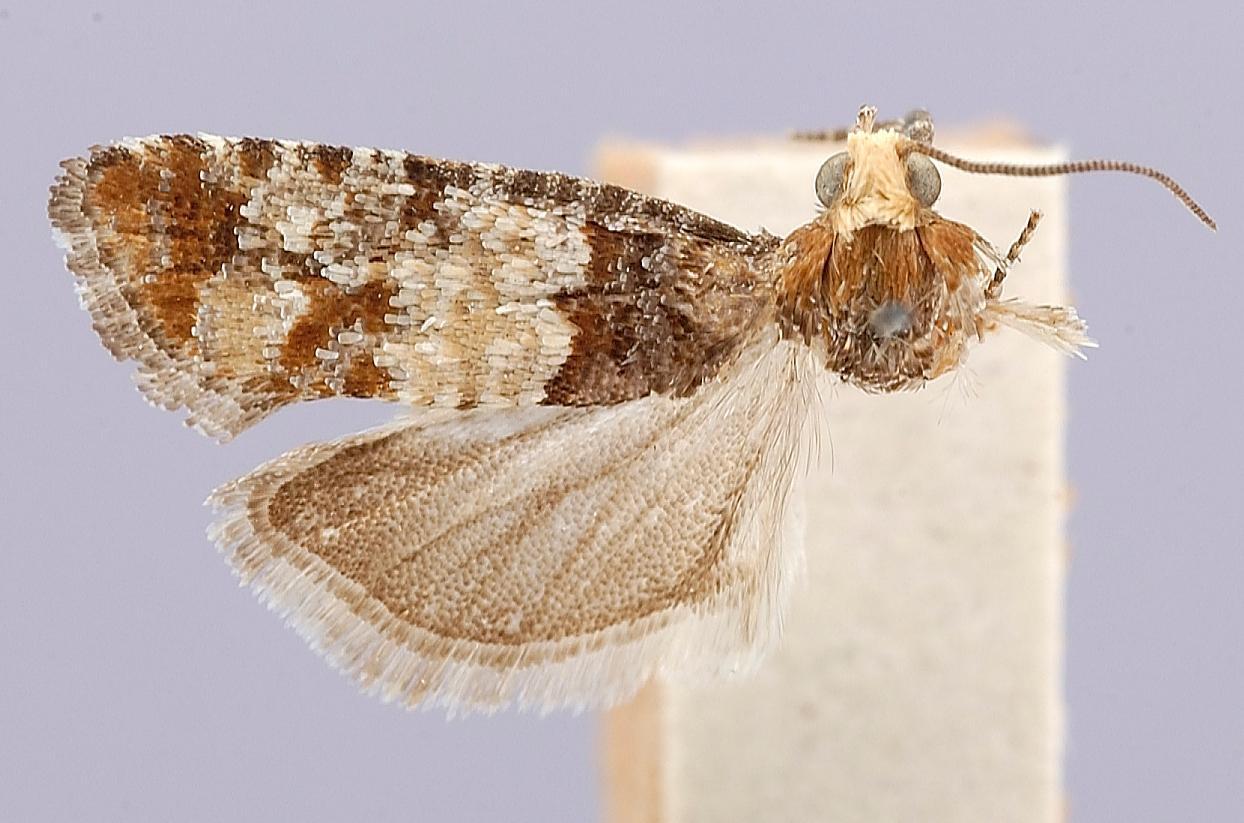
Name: Eucosma monitorana
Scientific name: Eucosma monitorana Heinrich, 1920
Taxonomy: Animalia, Arthropoda, Insecta, Lepidoptera, Tortricidae
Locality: Danville, Montour, Pennsylvania, United States
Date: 4 May 1916